Penarth Fawr

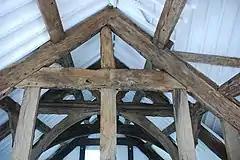
Internal roof timbers

Penarth Fawr was probably built built for Hywel ap Madog, with dendrochronological dating of the timbers used in the house showing that they were felled after 1476. It was the principal house of its owners, who held a scattered estate across the Llŷn Peninsula including around the house itself. The historic Snowdonia house, a gentry hall, was built similar to other contemporary aisle-truss houses such as Branas-Ucha (Llandrillo), Egryn, and Cwrt Plas-Yn-Dre (Dolgellau) the home of Baron Lewis Owen.